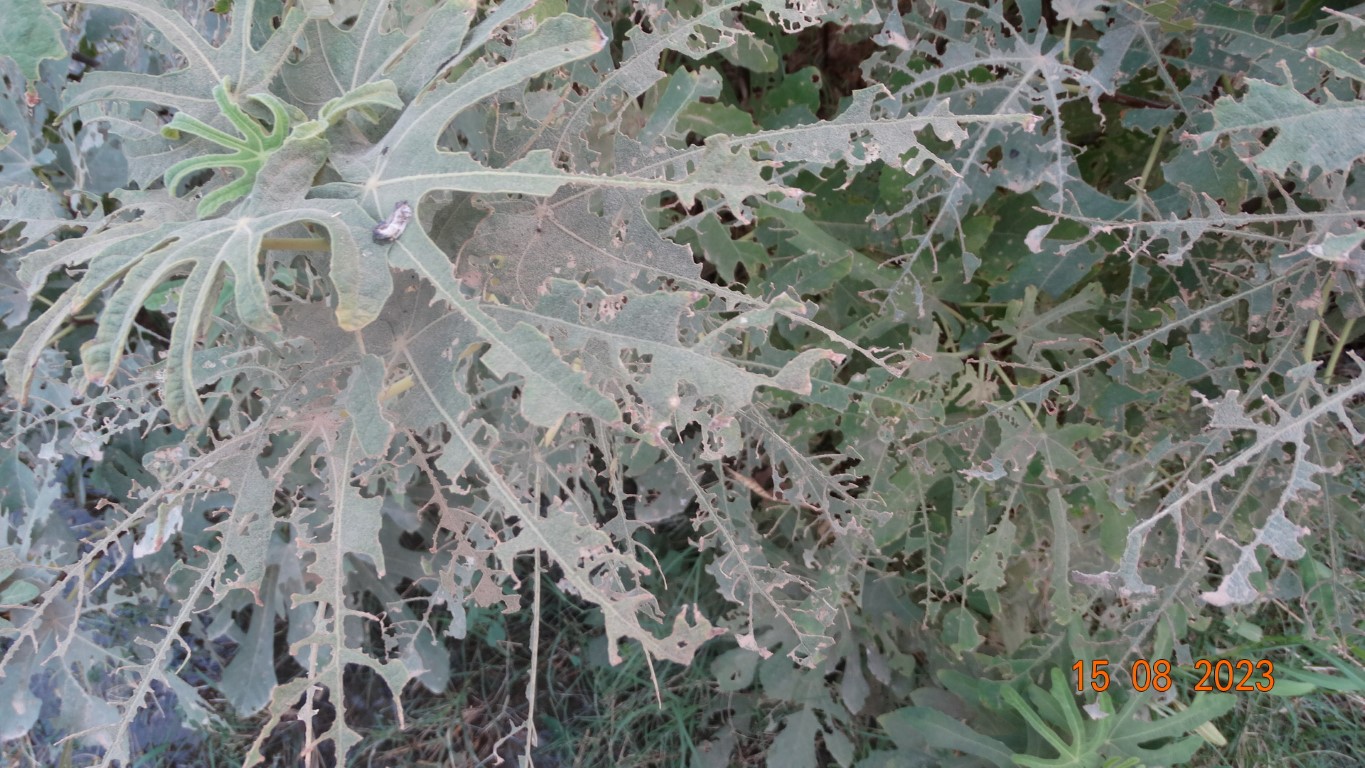
Label: infected